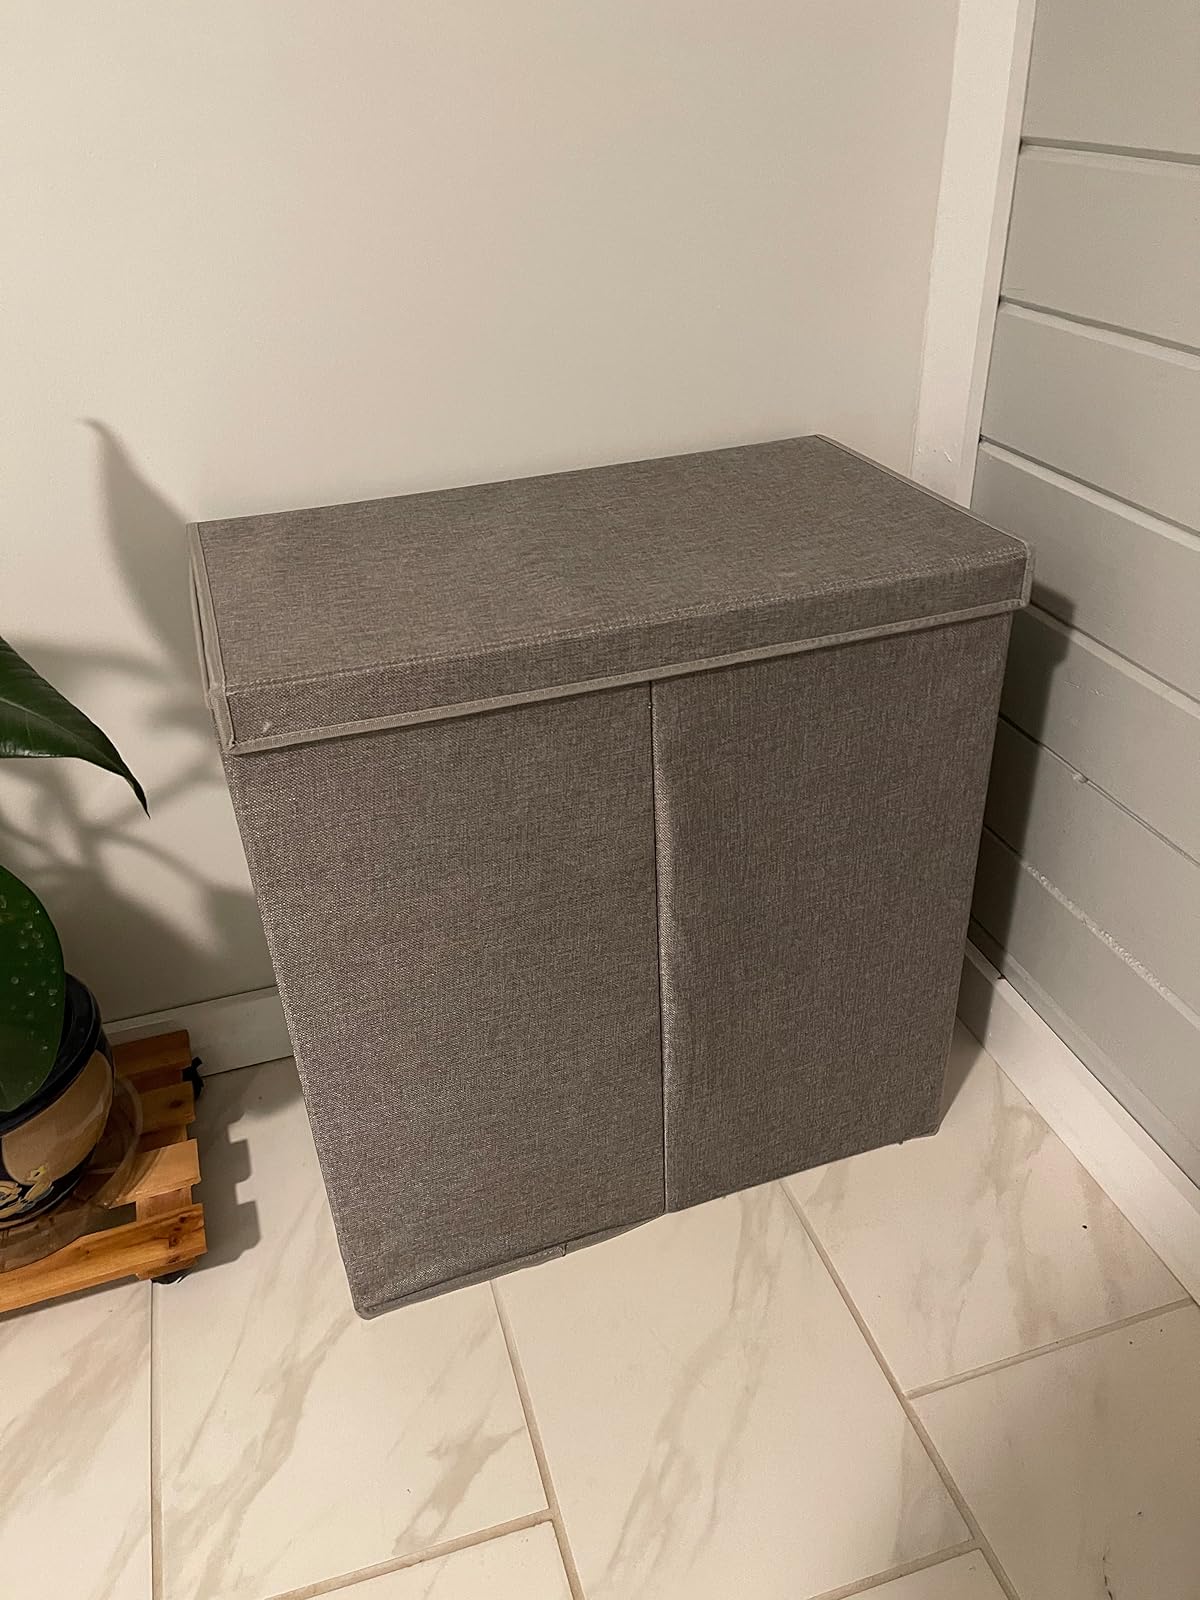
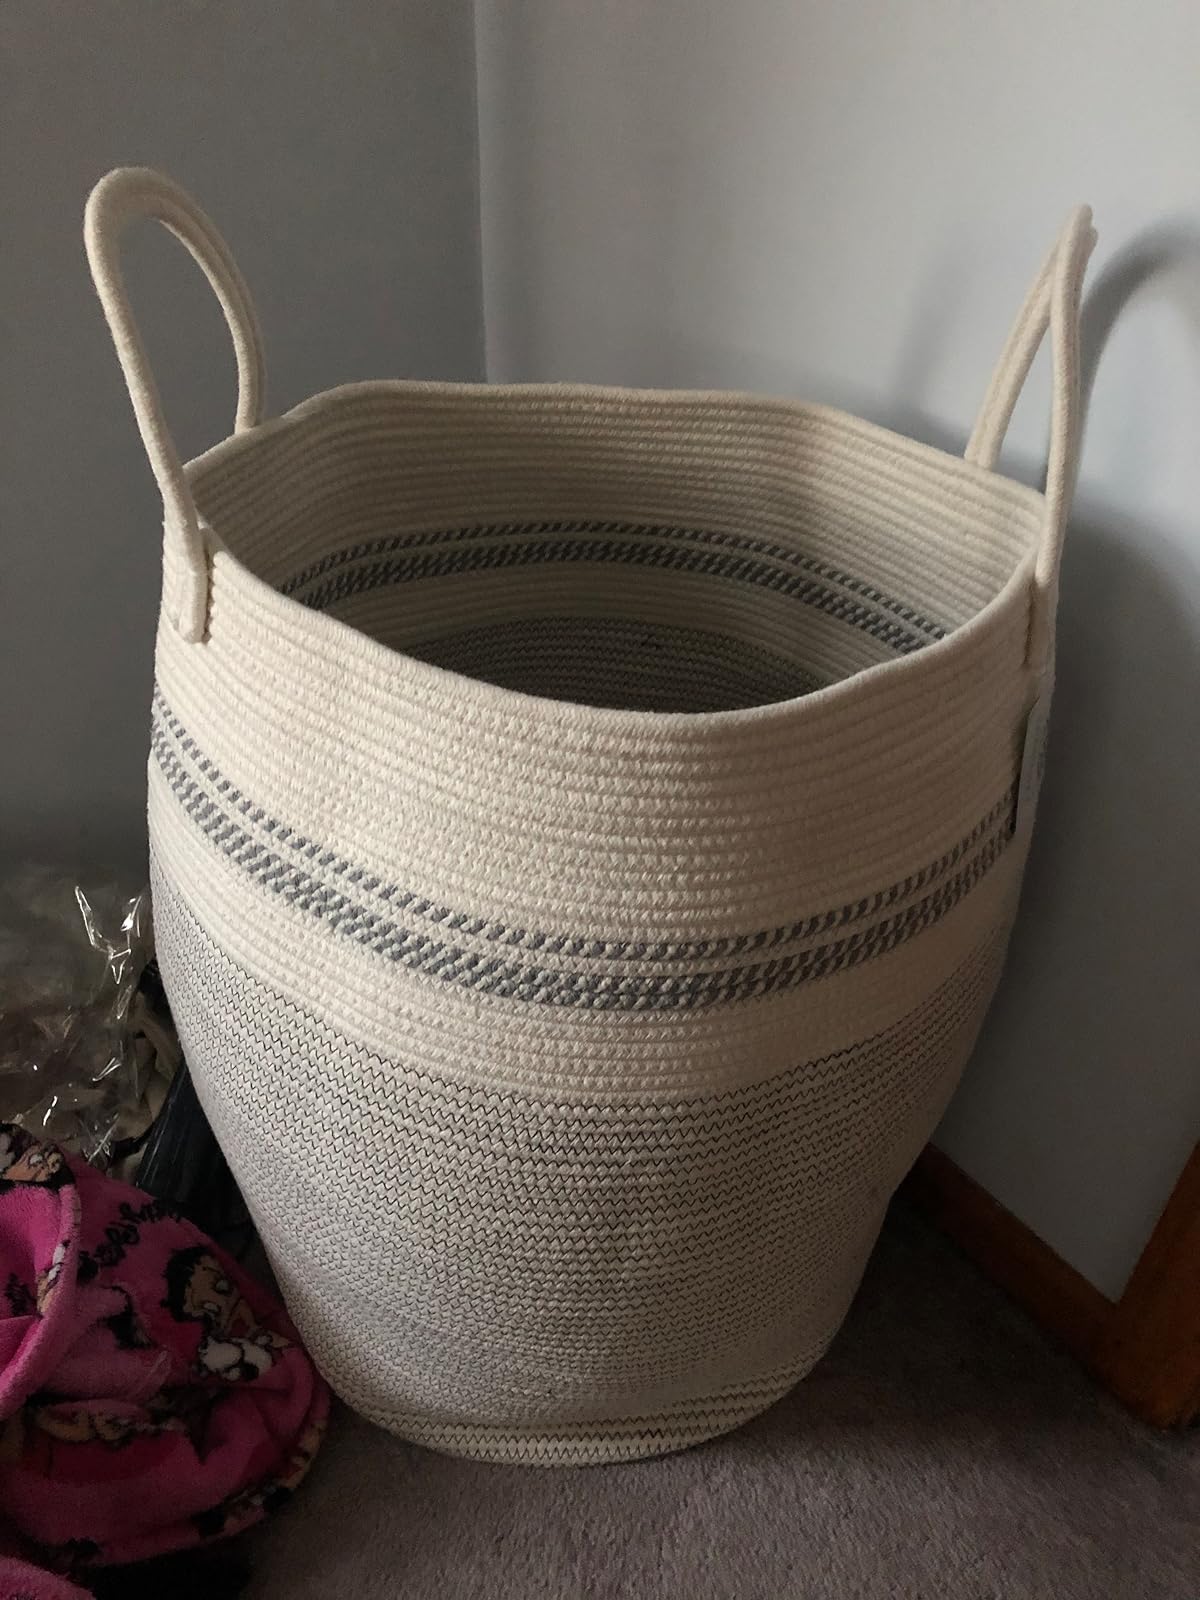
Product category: items_hamper
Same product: no